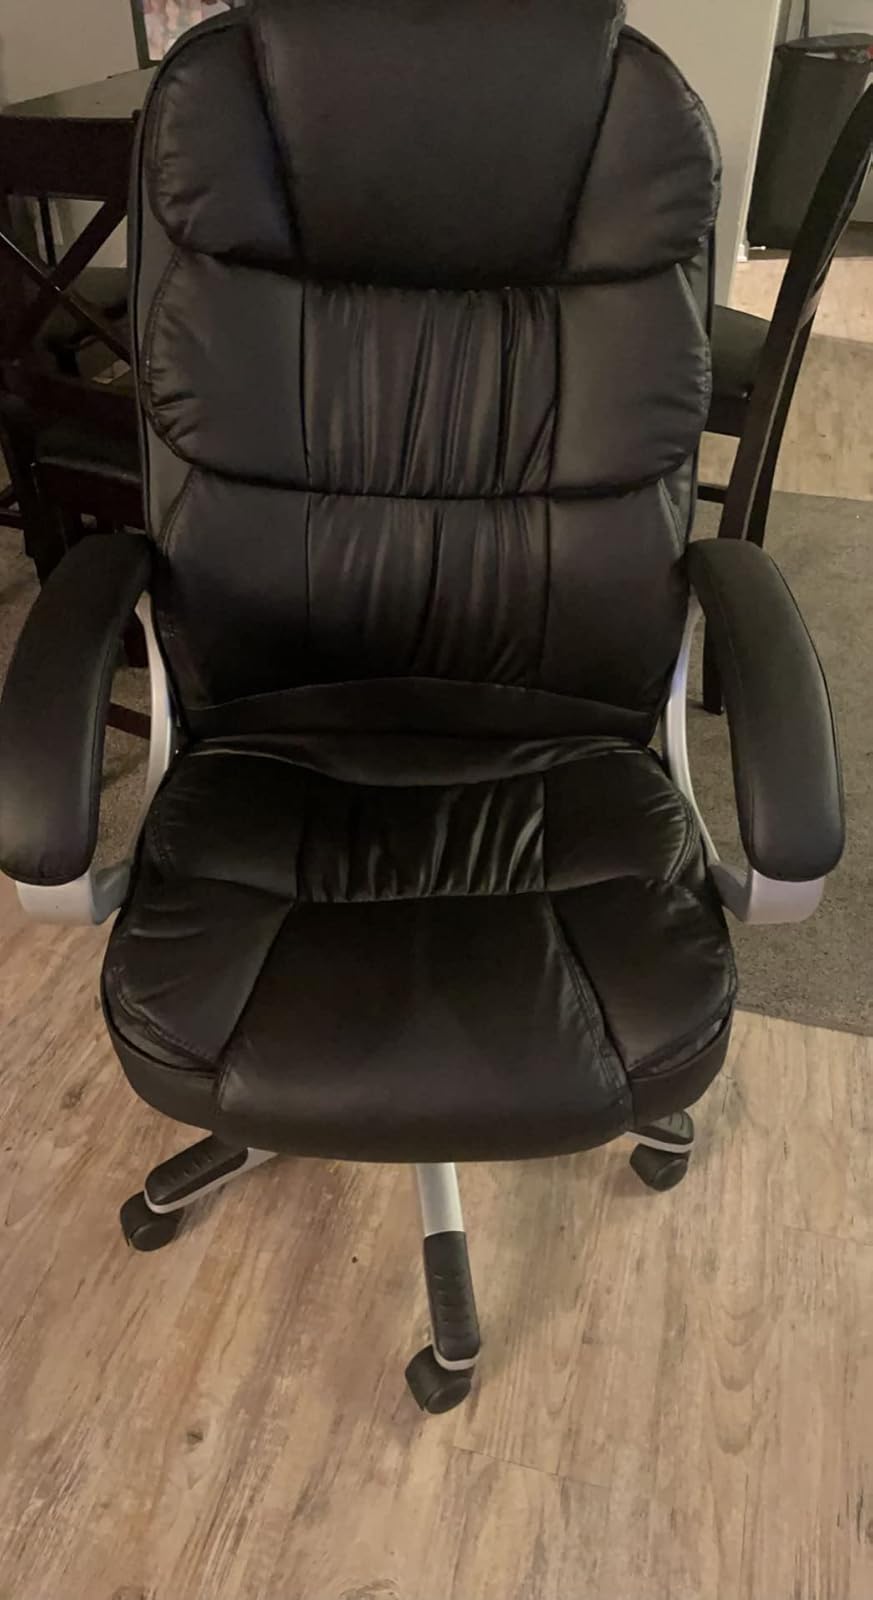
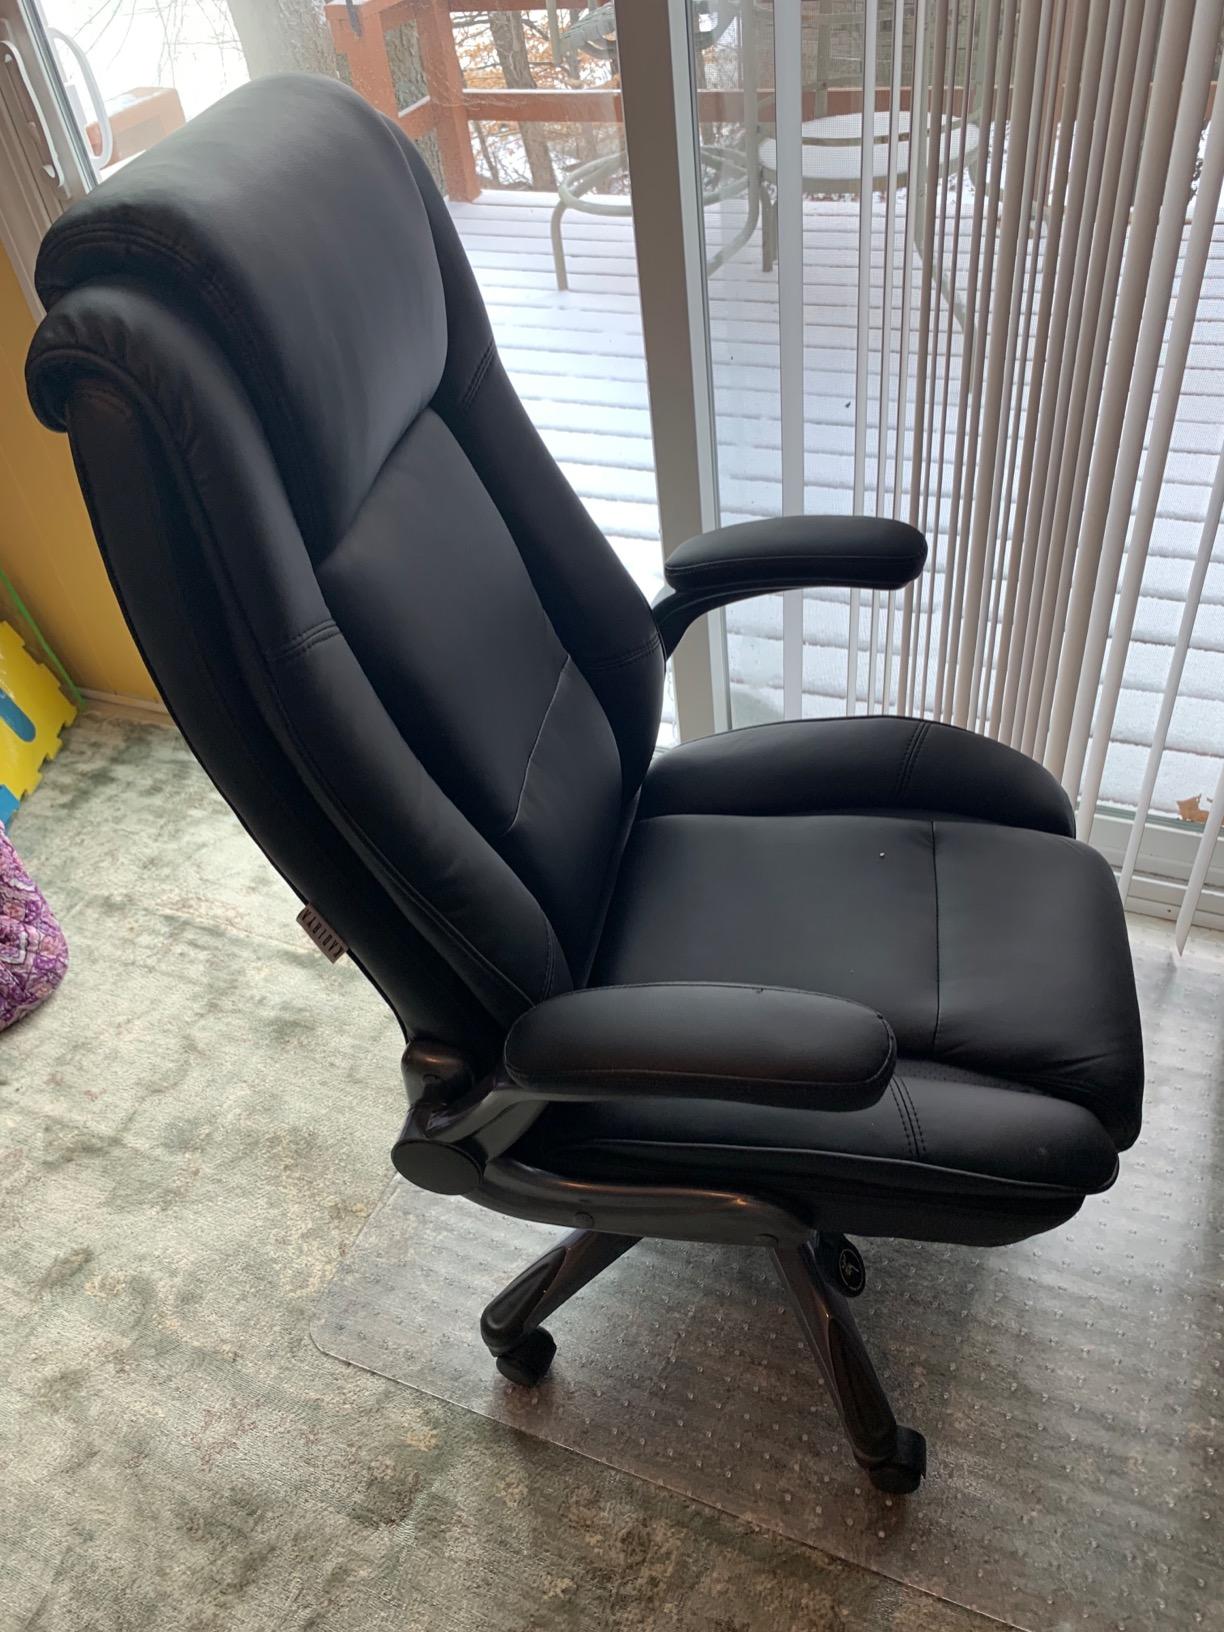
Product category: items_chair
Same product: no